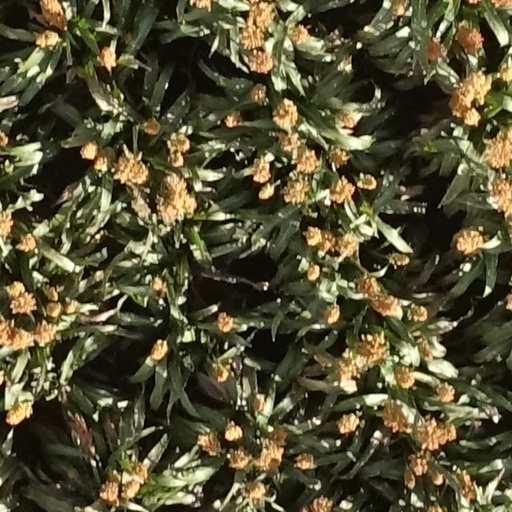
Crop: sorghum